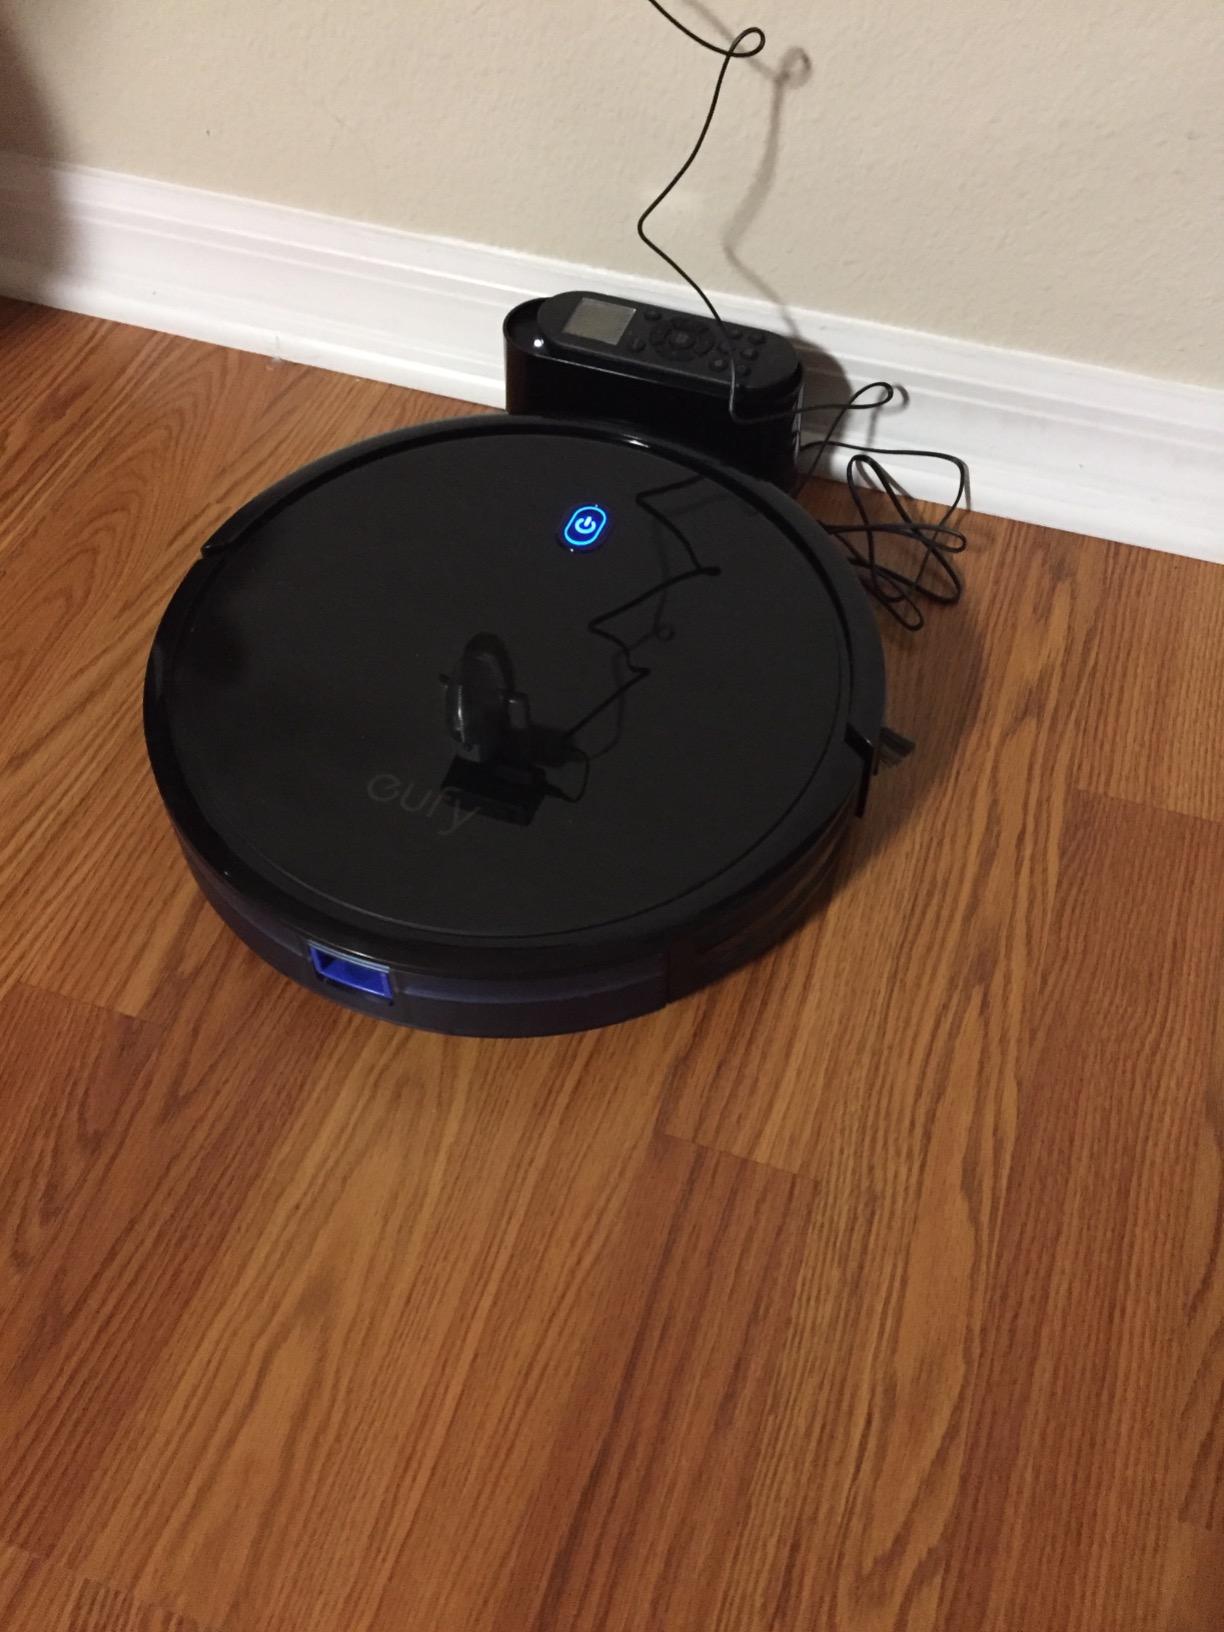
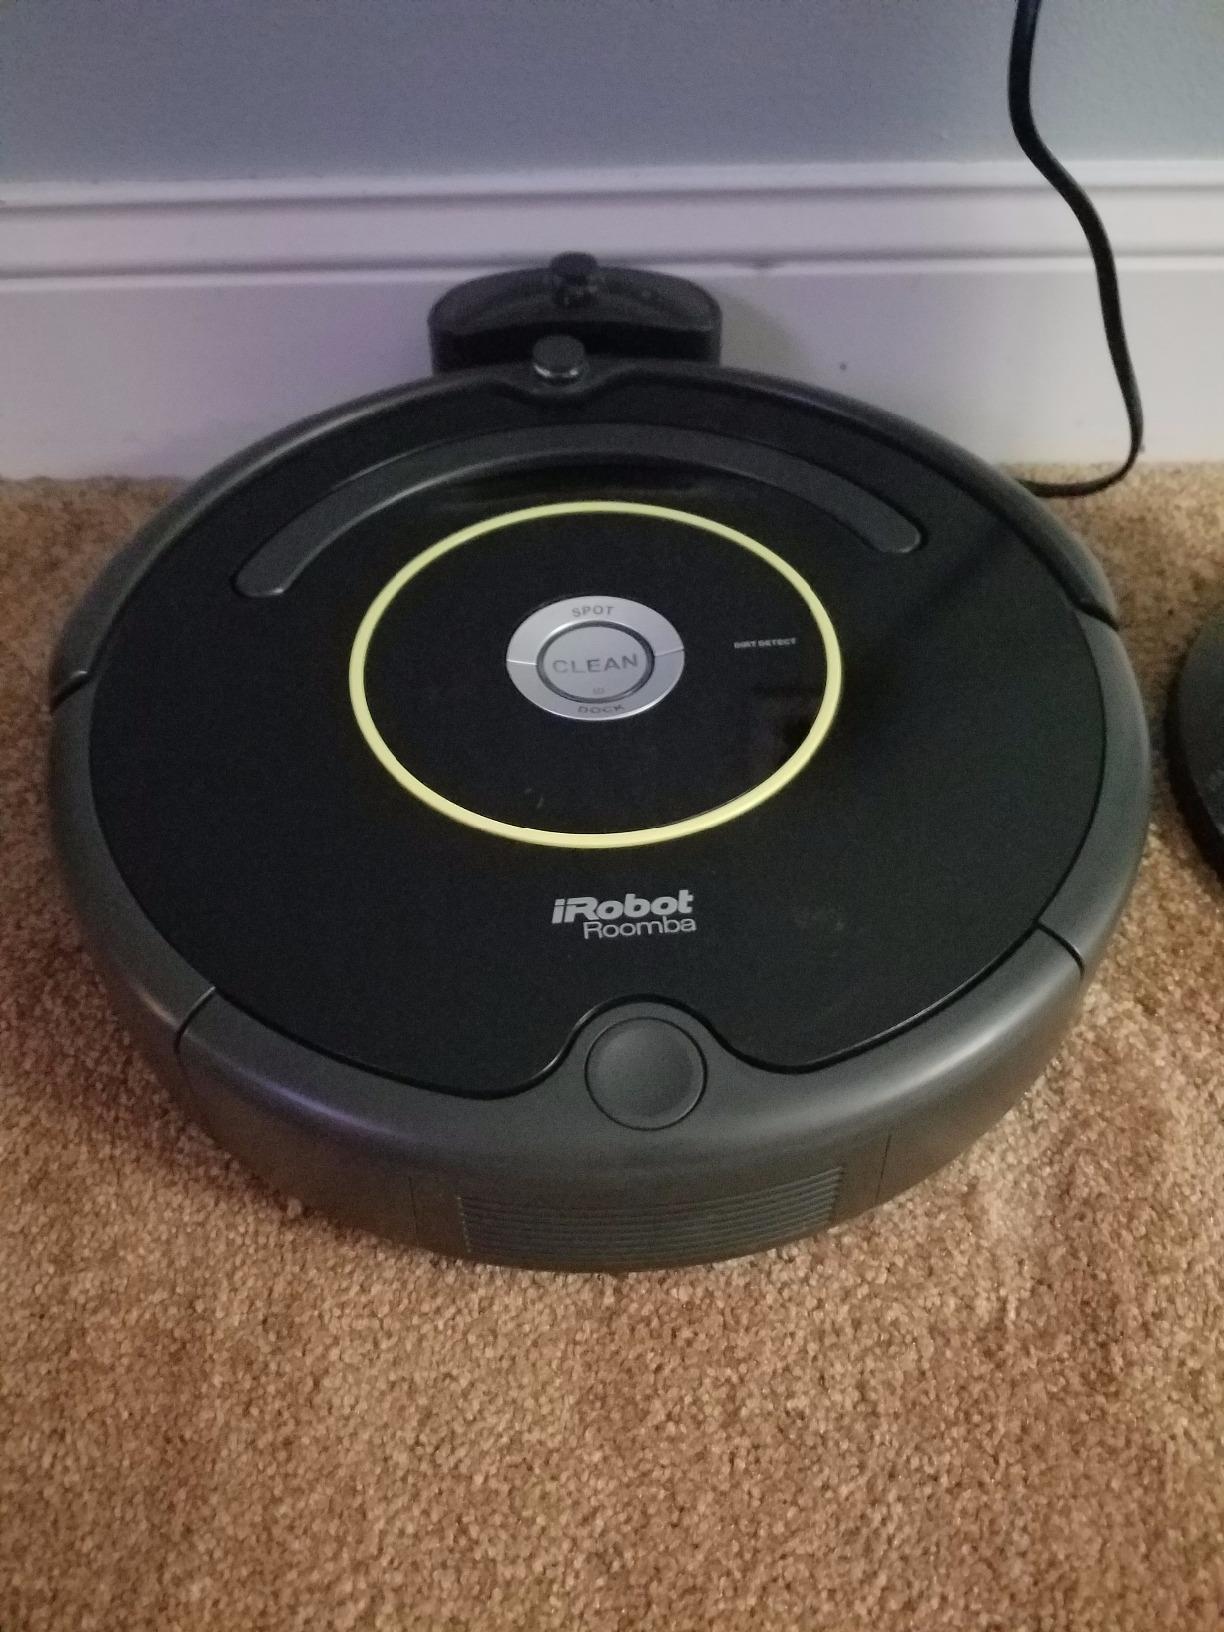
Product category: items_vacuum
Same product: no